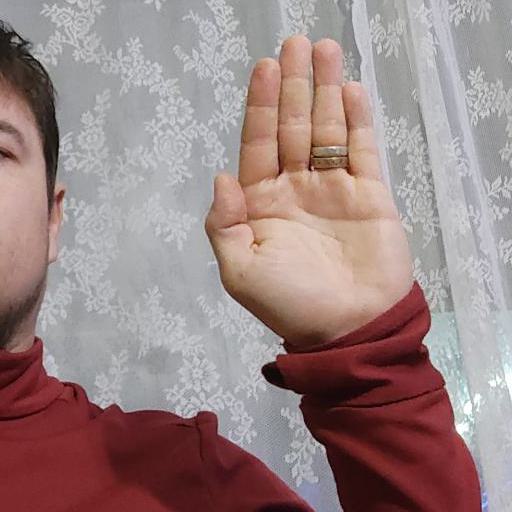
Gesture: stop